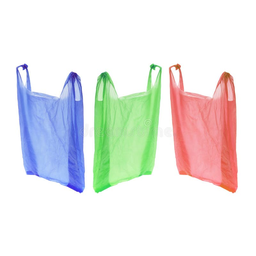
Label: plastic